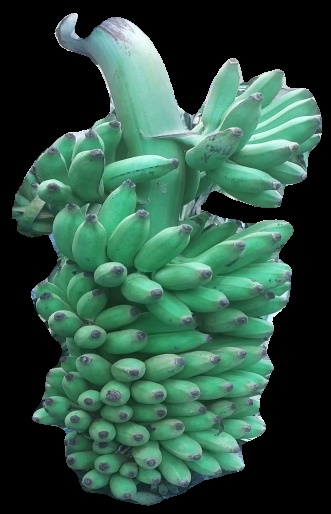
Variety: elakki-bale
Grade: grade1